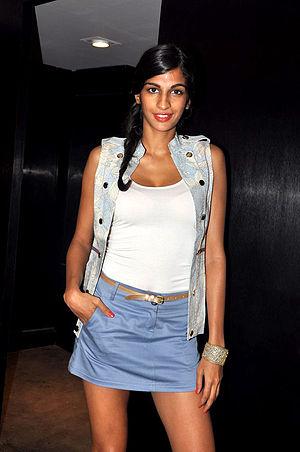
Anushka Manchanda, née le 11 février 1984 à Delhi, est une actrice et chanteuse de playback indienne.